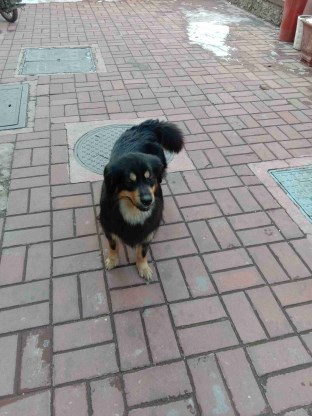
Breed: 3336-n000121-chinese_rural_dog